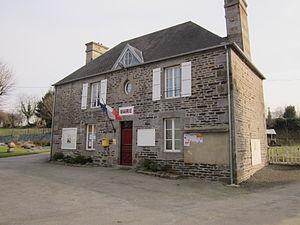
Mairie des Cresnays, Manche
Les Cresnays est une commune française, située dans le département de la Manche en région Normandie, peuplée de 230 habitants.